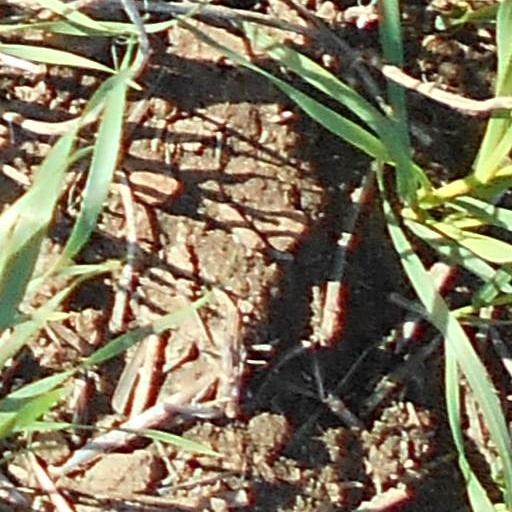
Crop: wheat